Siamun

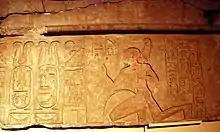
Ankhefenmut adores the royal name of pharaoh Siamun in this doorway lintel.

The highest attested year for Siamun is a "Year 17 the first month of Shemu day [lost]", mentioned in fragment 3B, lines 3-5 from the Karnak Priestly Annals. It records the induction of Hori, son of Nespaneferhor into the Priesthood at Karnak. This date was a lunar Tepi Shemu feast day. Based on the calculation of this lunar "Tepi Shemu" feast, Year 17 of Siamun has been shown by the German Egyptologist Rolf Krauss to be equivalent to 970 BC. Hence, Siamun would have taken the throne about 16 years earlier in 986 BC. A stela dated to Siamun's Year 16 records a land-sale between some minor priests of Ptah at Memphis.